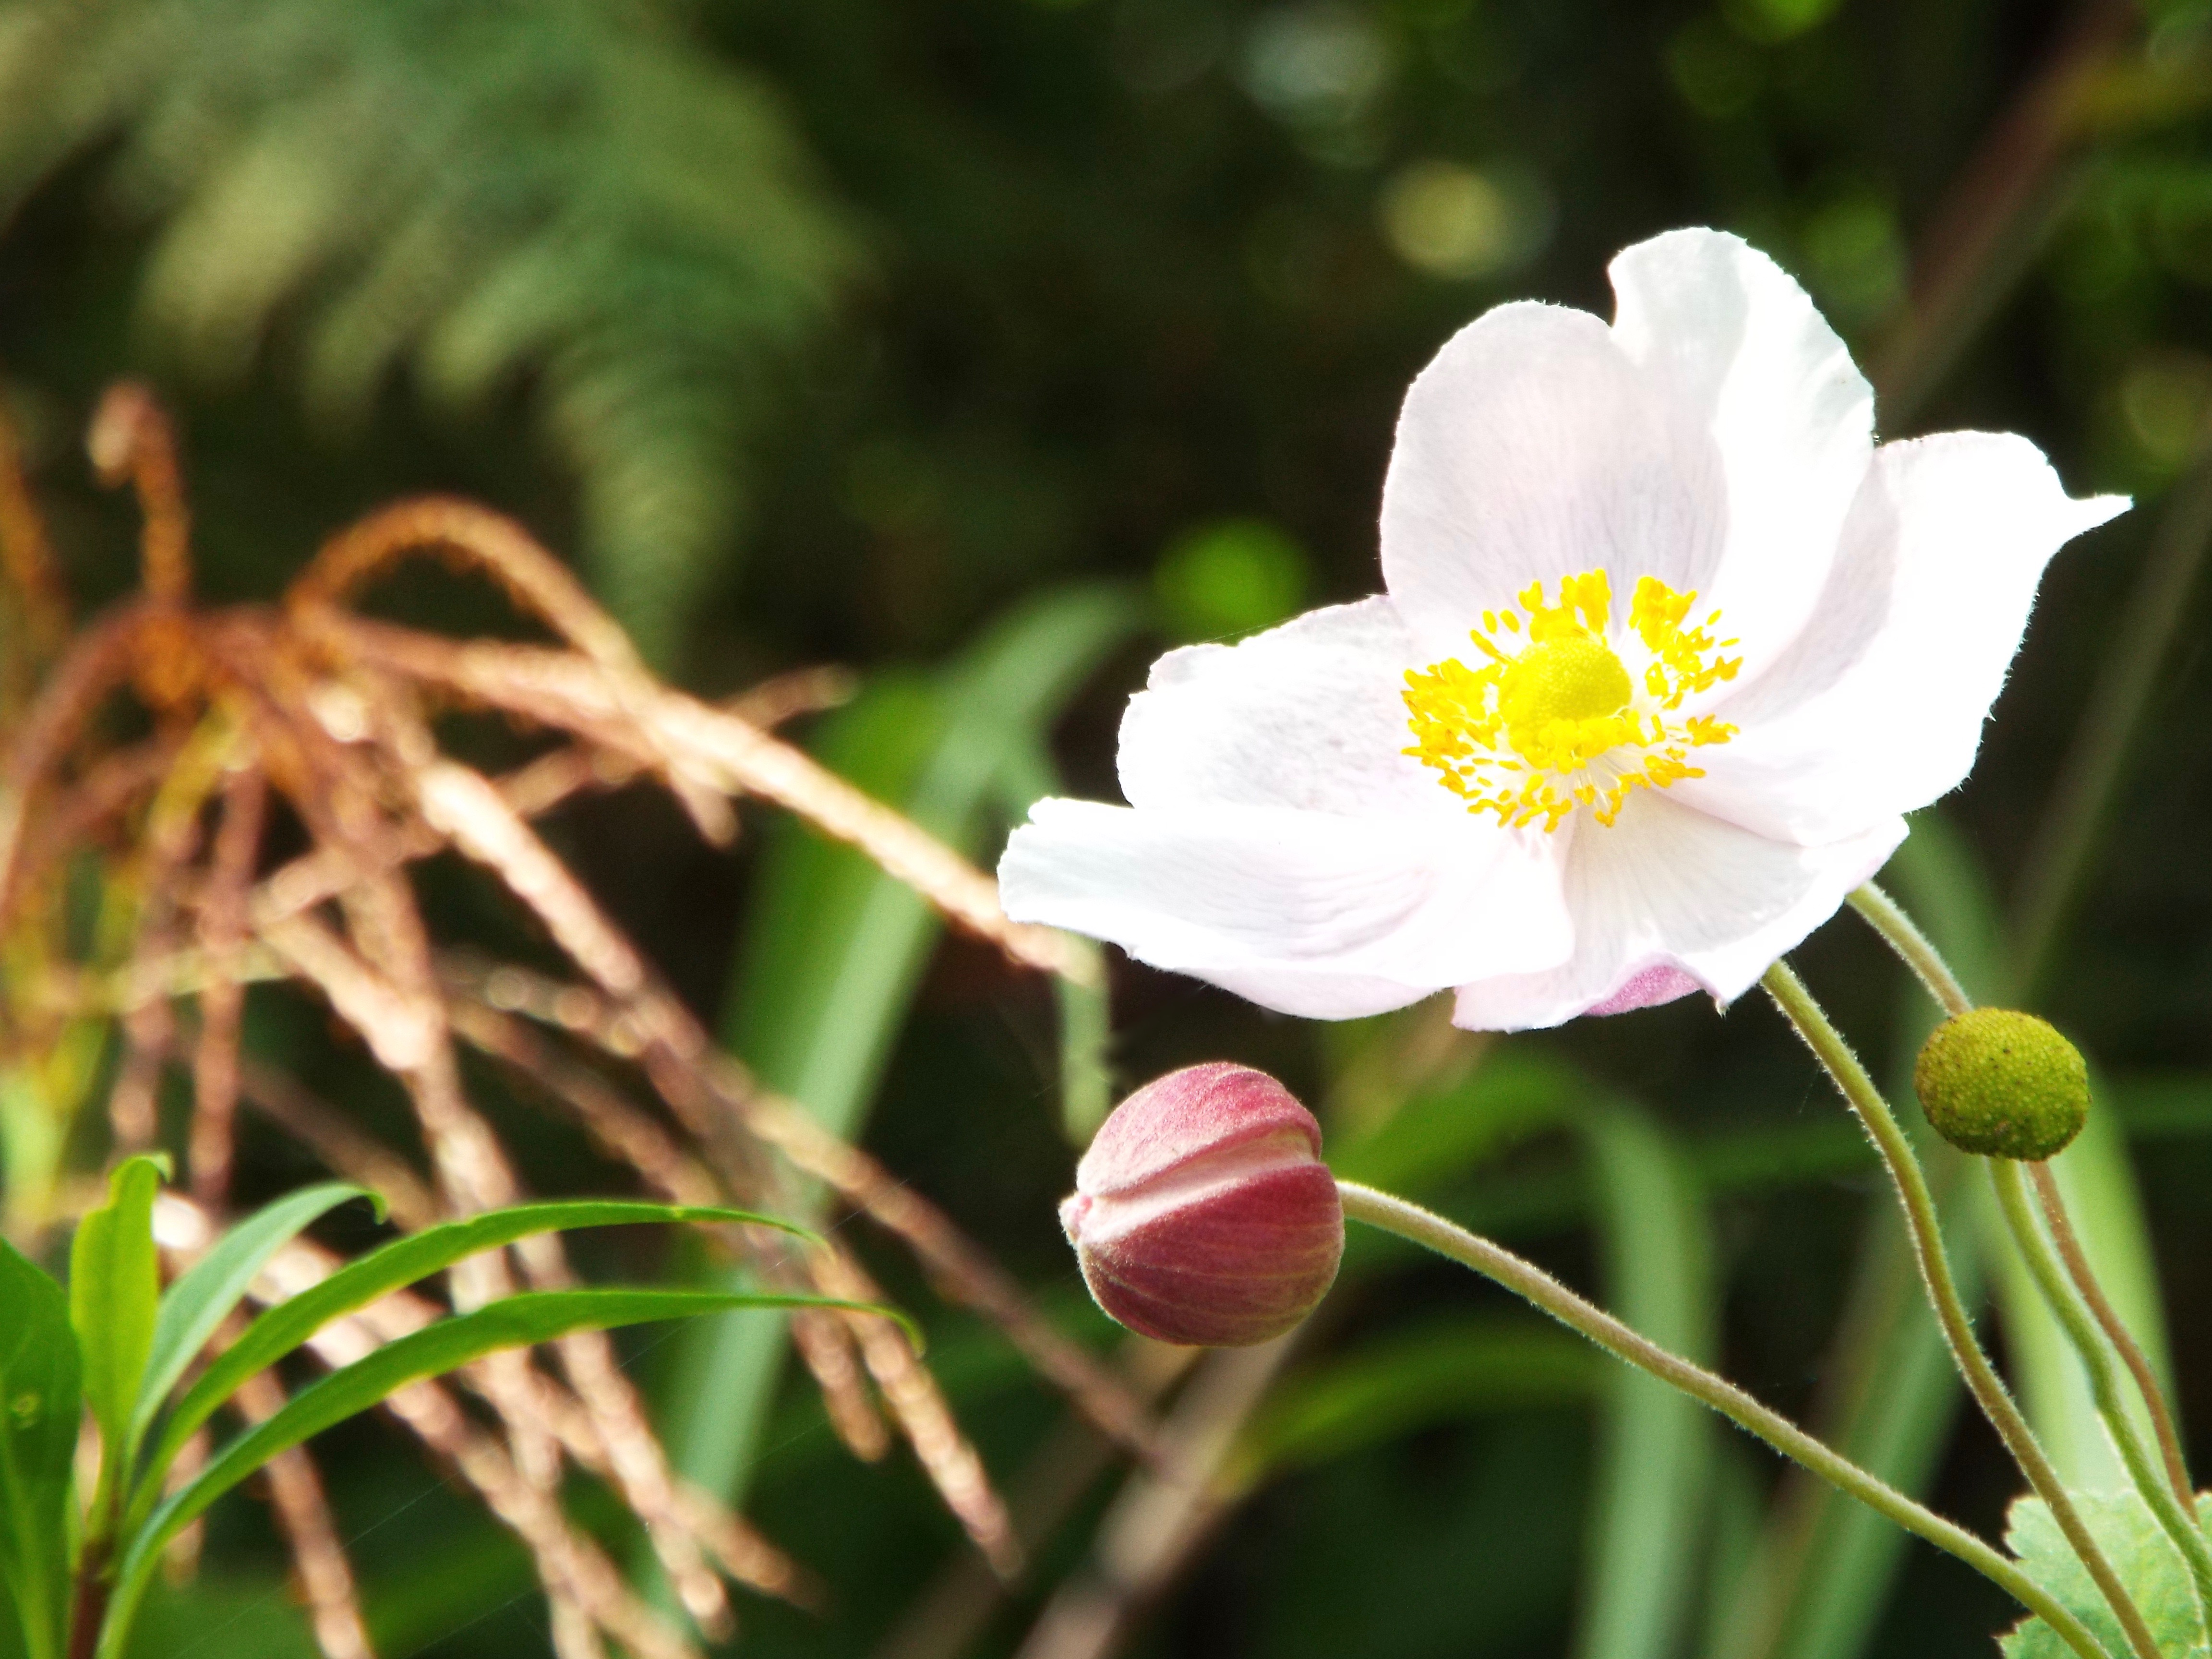
anemone, flower, bloom, blossom, garden, flowering plant, petal, plant, botany, wildflower, japanese anemone, plant stem, perennial plant, rose family, windflower